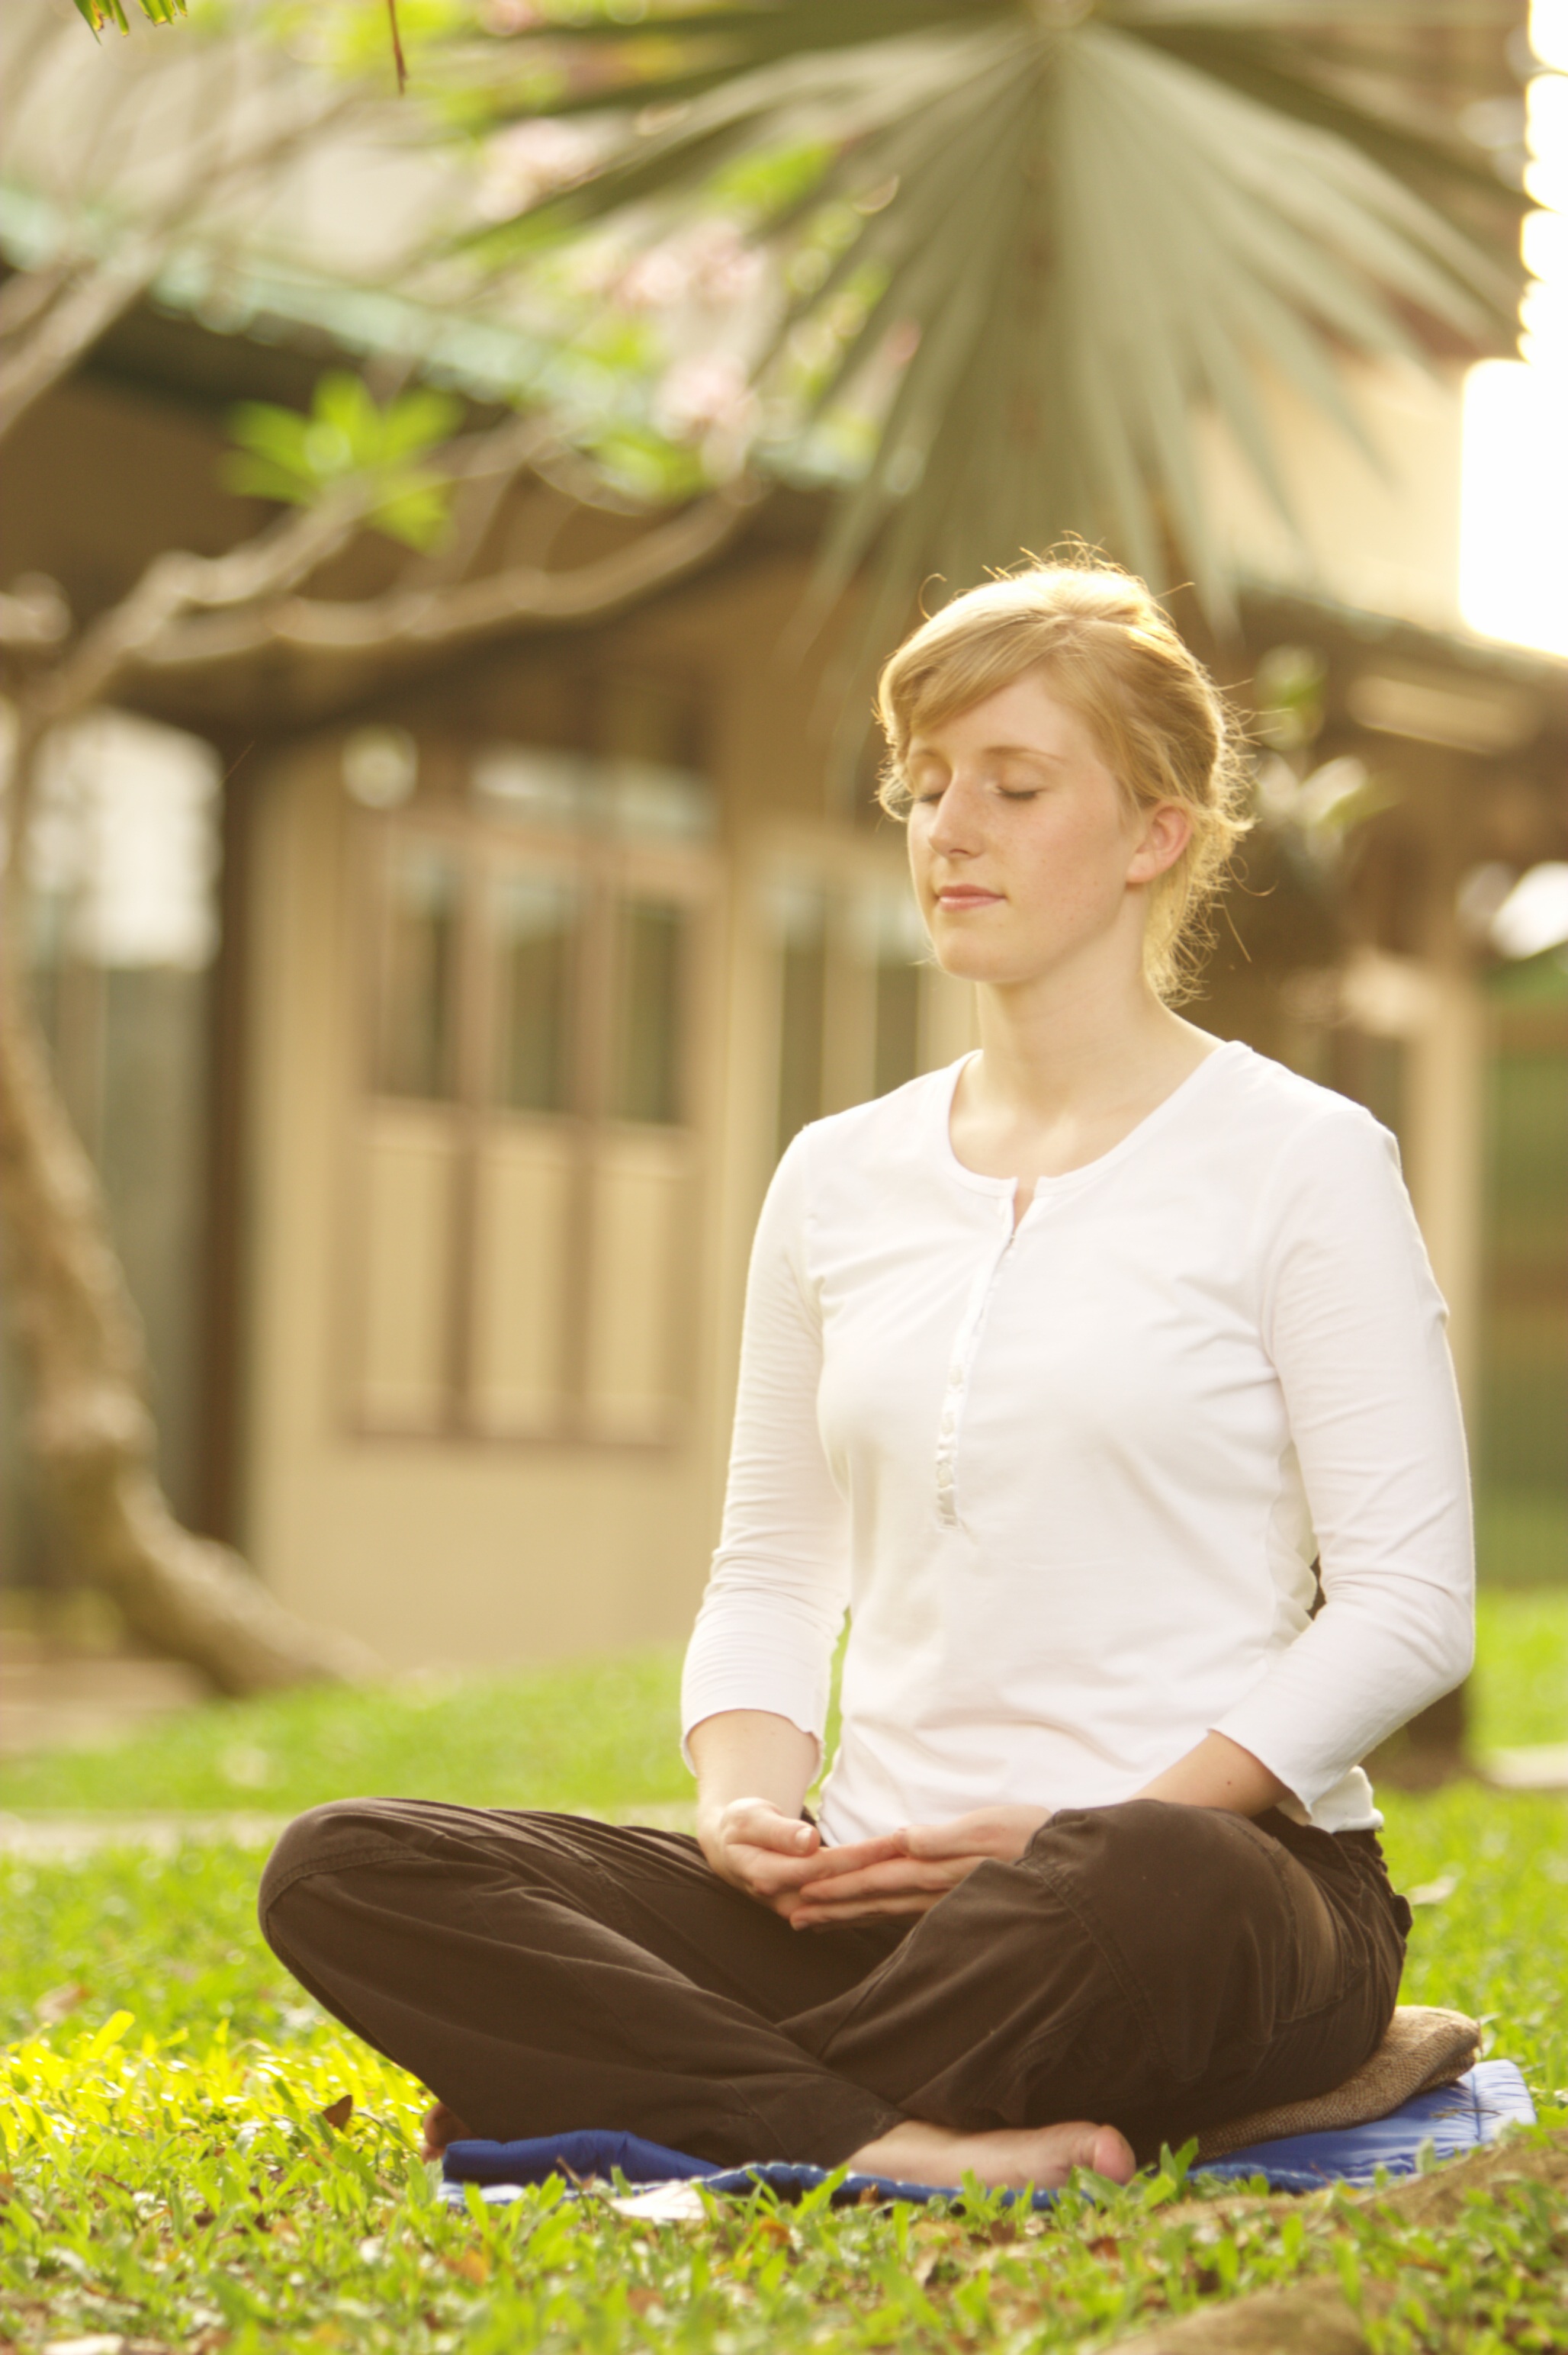
woman, sitting, meditate, buddhist, buddhism, thailand, dress, temple, wat, portrait photography, human positions, physical fitness, dhammakaya pagoda, phra dhammakaya